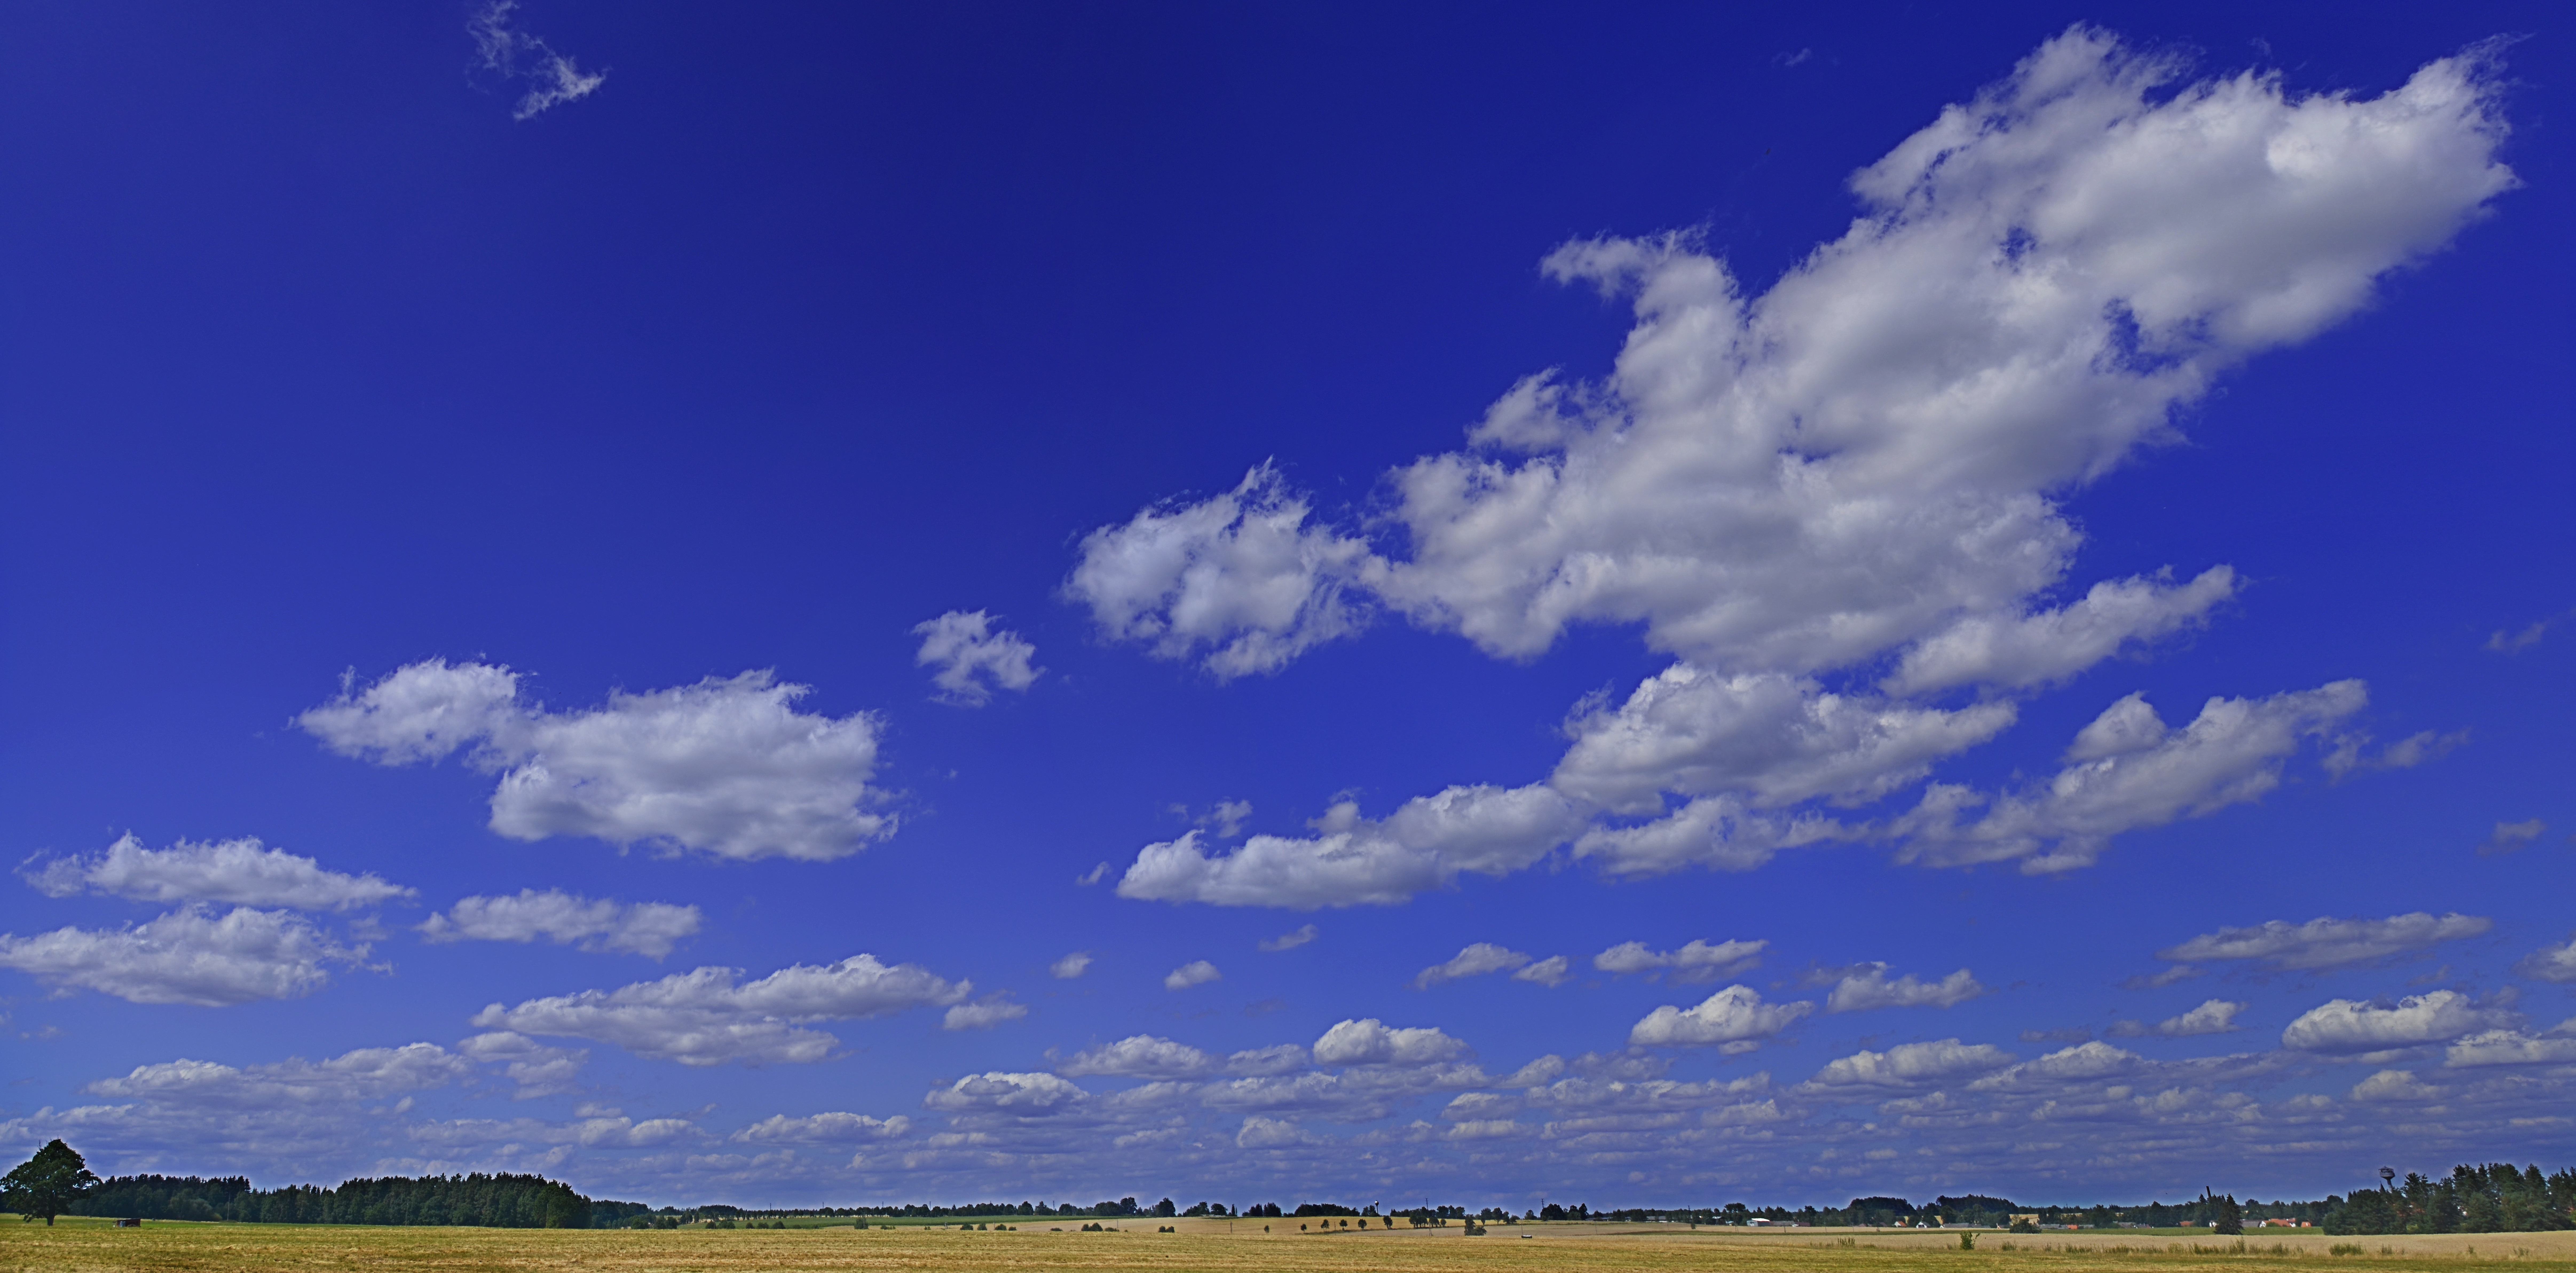
landscape, sea, horizon, cloud, sky, field, prairie, dusk, heaven, cumulus, blue, plain, clouds, grassland, ecosystem, meteorological phenomenon, atmosphere of earth